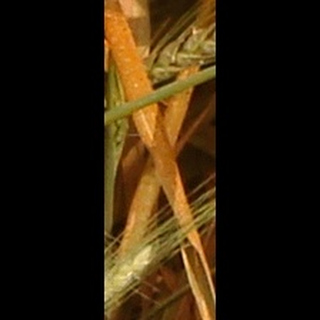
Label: wheat_brown_rust